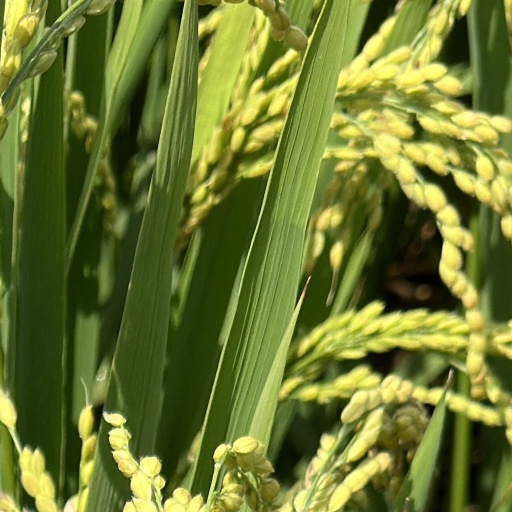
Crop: rice